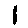
Label: 1